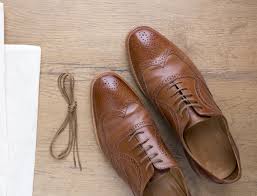
Label: Brogue